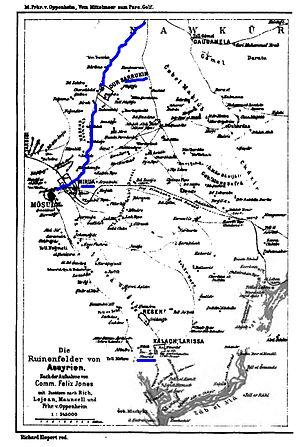
Max Freiherr von Oppenheim est un historien allemand spécialiste de l’Antiquité, archéologue, orientaliste, mécène et espion.